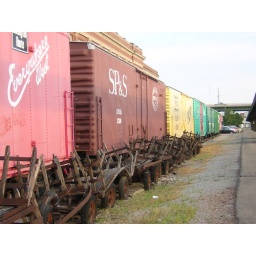
A colorful arrangement of old rail cars at the train station in downton Lincoln.